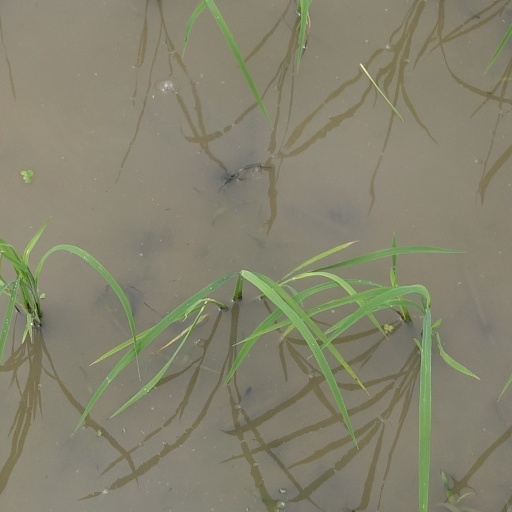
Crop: rice